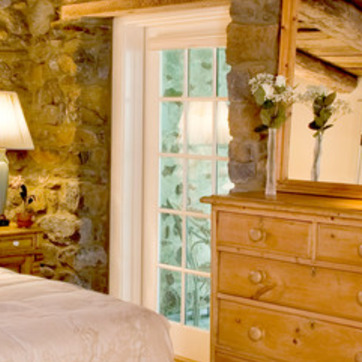
Material: glass